Operation Kikusui I

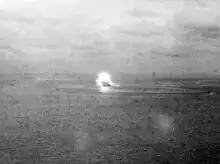
Only known photo of "Yamato" exploding

Around noon, the first American aircraft arrived over "Yamato"; these were F6F Hellcat and F4U Corsair fighters conducting a fighter sweep of any Japanese aircraft defending the battle group; however, the severely depleted Imperial Japanese Army Air Force could muster no opposition, which allowed U.S. dive-bomber and torpedo aircraft to set up for their attacks unmolested. These aircraft—after a two-hour flight from Okinawa—arrived over the "Yamato" battle group and circled the ship formation just out of anti-aircraft range; the lack of Japanese fighter resistance provided ample breathing room for American crews to methodically plan and coordinate their attack runs.